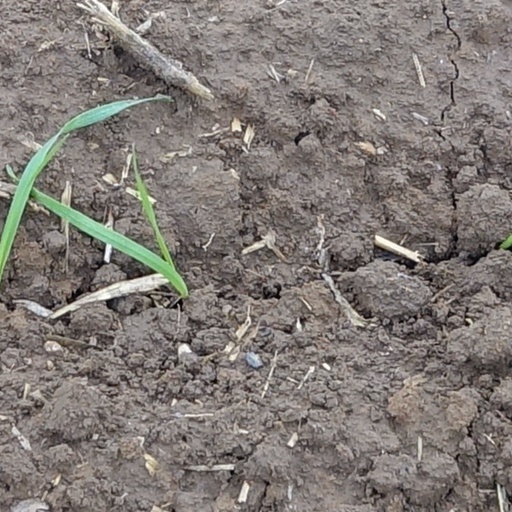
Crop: wheat